Paul Wiens

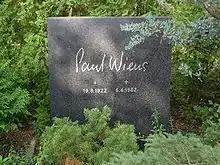

Paul Wiens (17 August 1922 – 6 April 1982) was a German poet, translator and author of radio plays and screenplays in the German Democratic Republic.